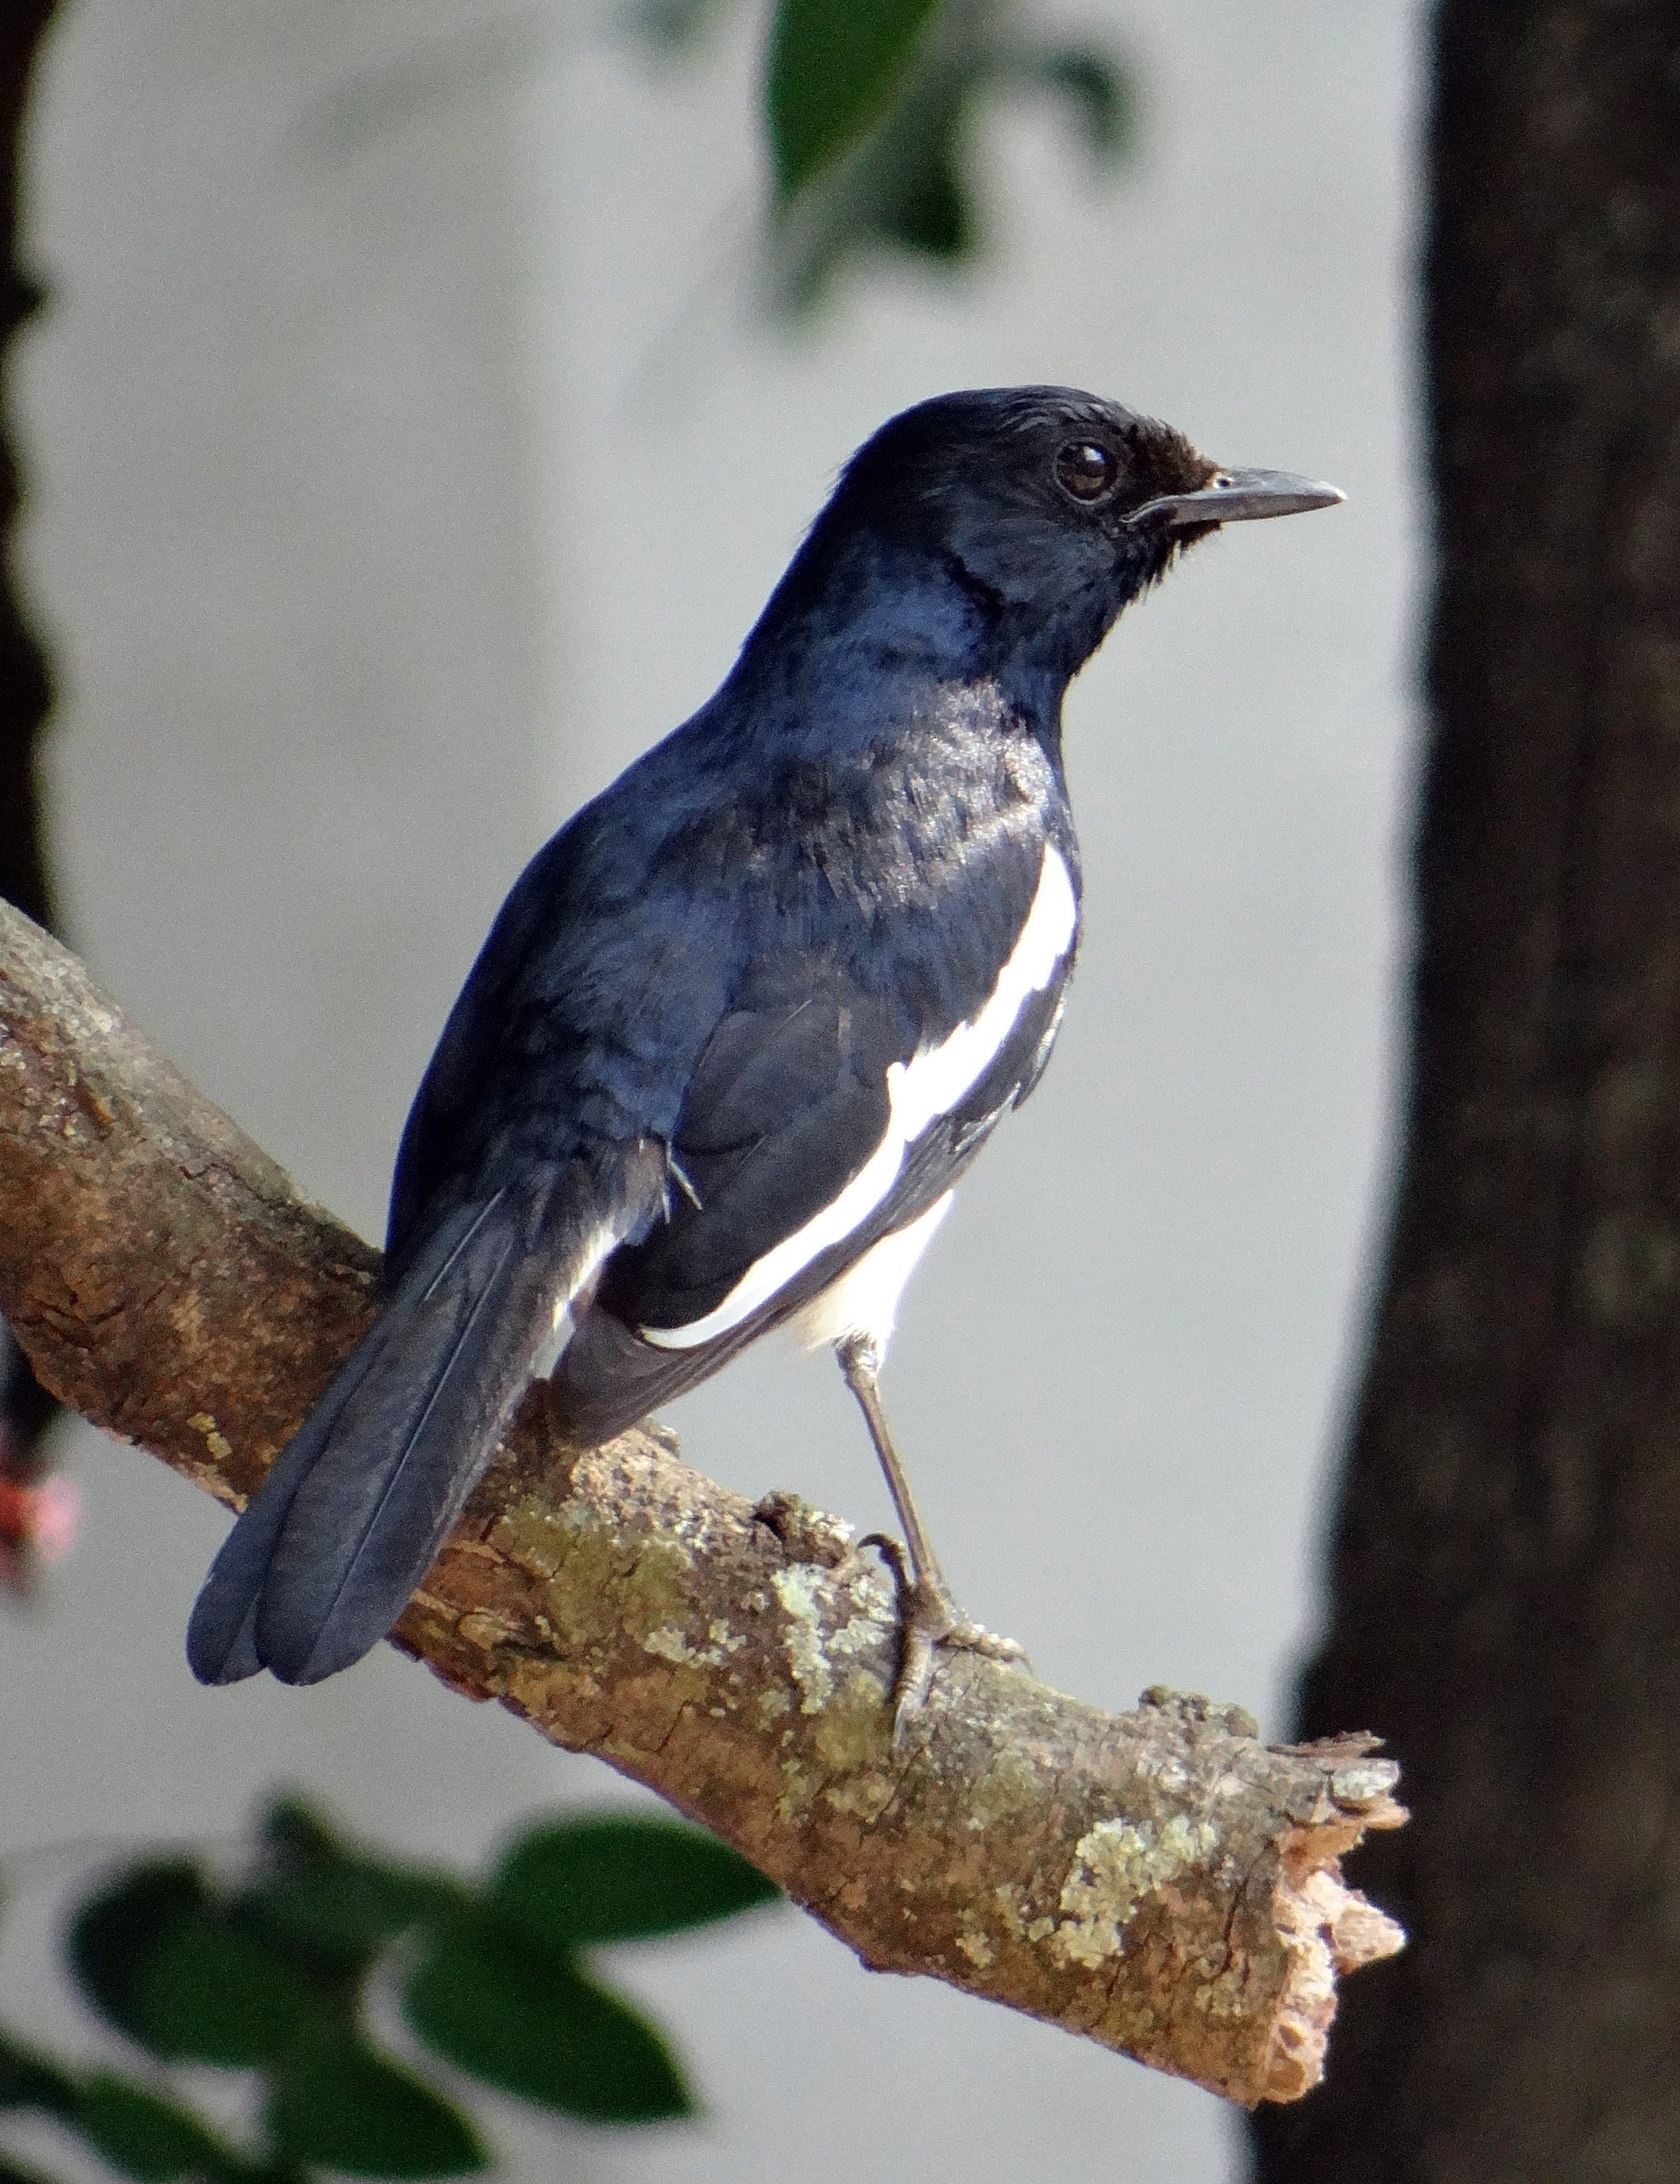
nature, branch, bird, male, wildlife, beak, dharwad, robin, fauna, close up, vertebrate, india, blackbird, magpie, singing bird, perching bird, emberizidae, copsychus saularis, oriental magpie robin